Marco I Sanudo

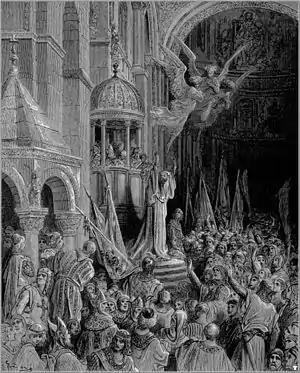
Enrico Dandolo preaching the Crusade

In July 1203, the Crusaders took Constantinople and put Alexios IV Angelos on the throne, as promised. But, the fire in August brought him down. Hostility between the Crusaders and the inhabitants of Constantinople was also growing. Fighting between the Crusaders and the troops of Alexios V Doukas broke out.